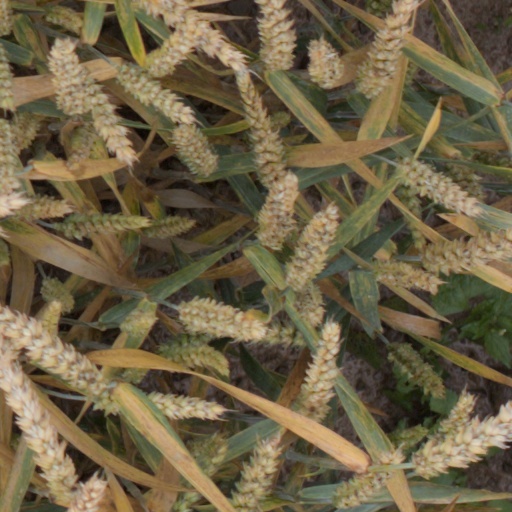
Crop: wheat